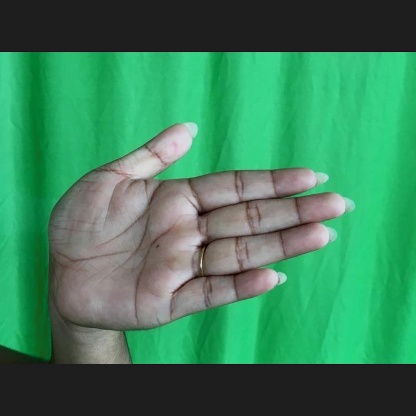
Mudra: Ardhachandran